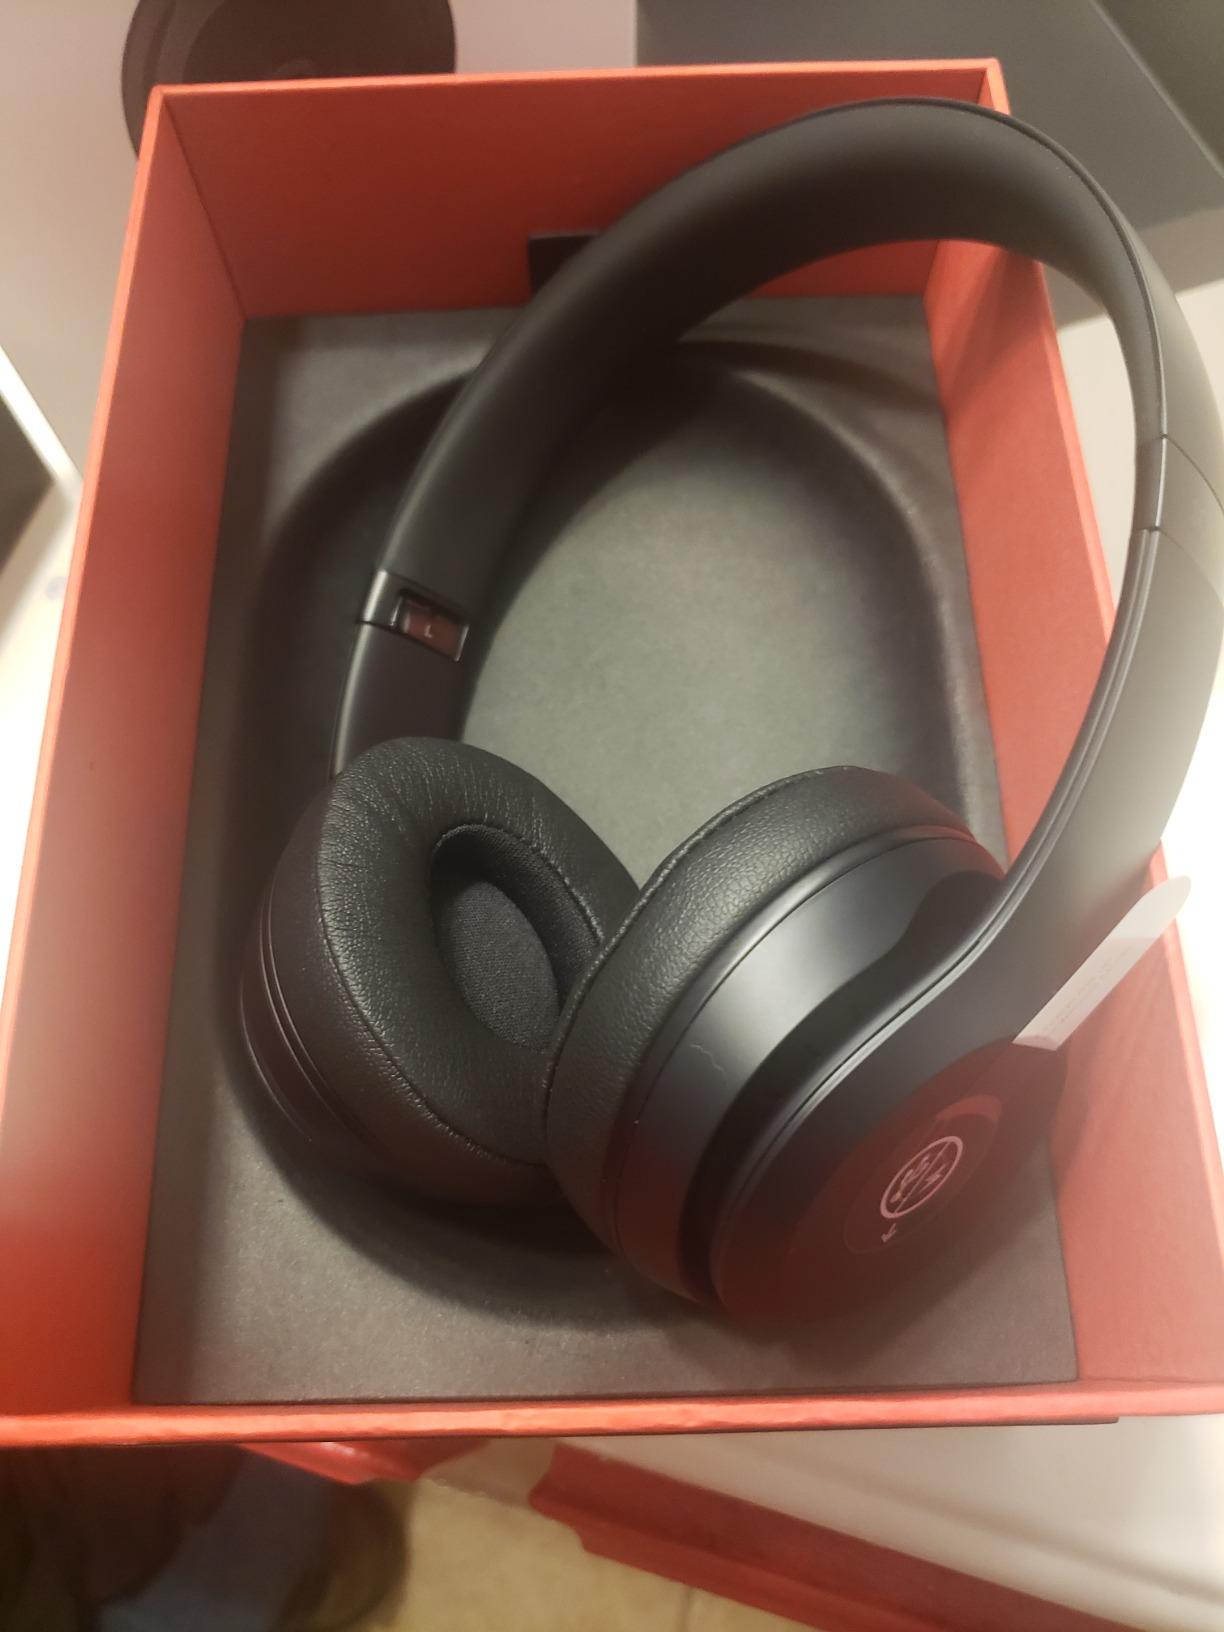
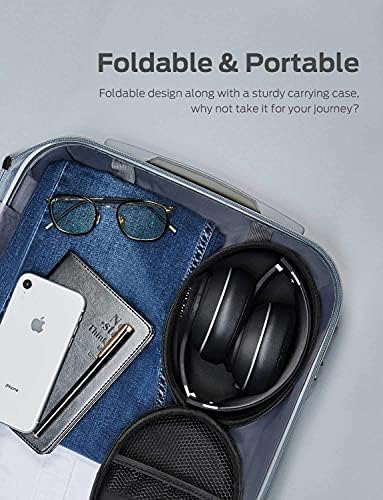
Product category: headphones
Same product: no